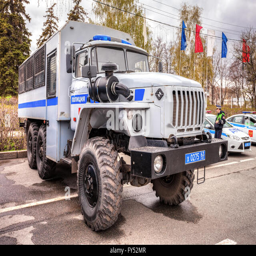
police heavy truck parked on the city street in spring day